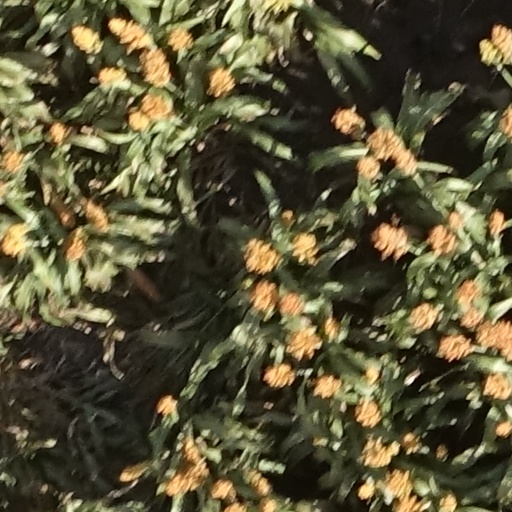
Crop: sorghum